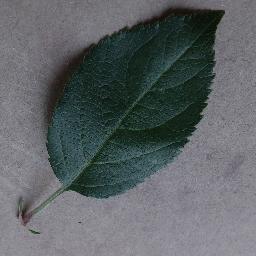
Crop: apple
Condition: healthy